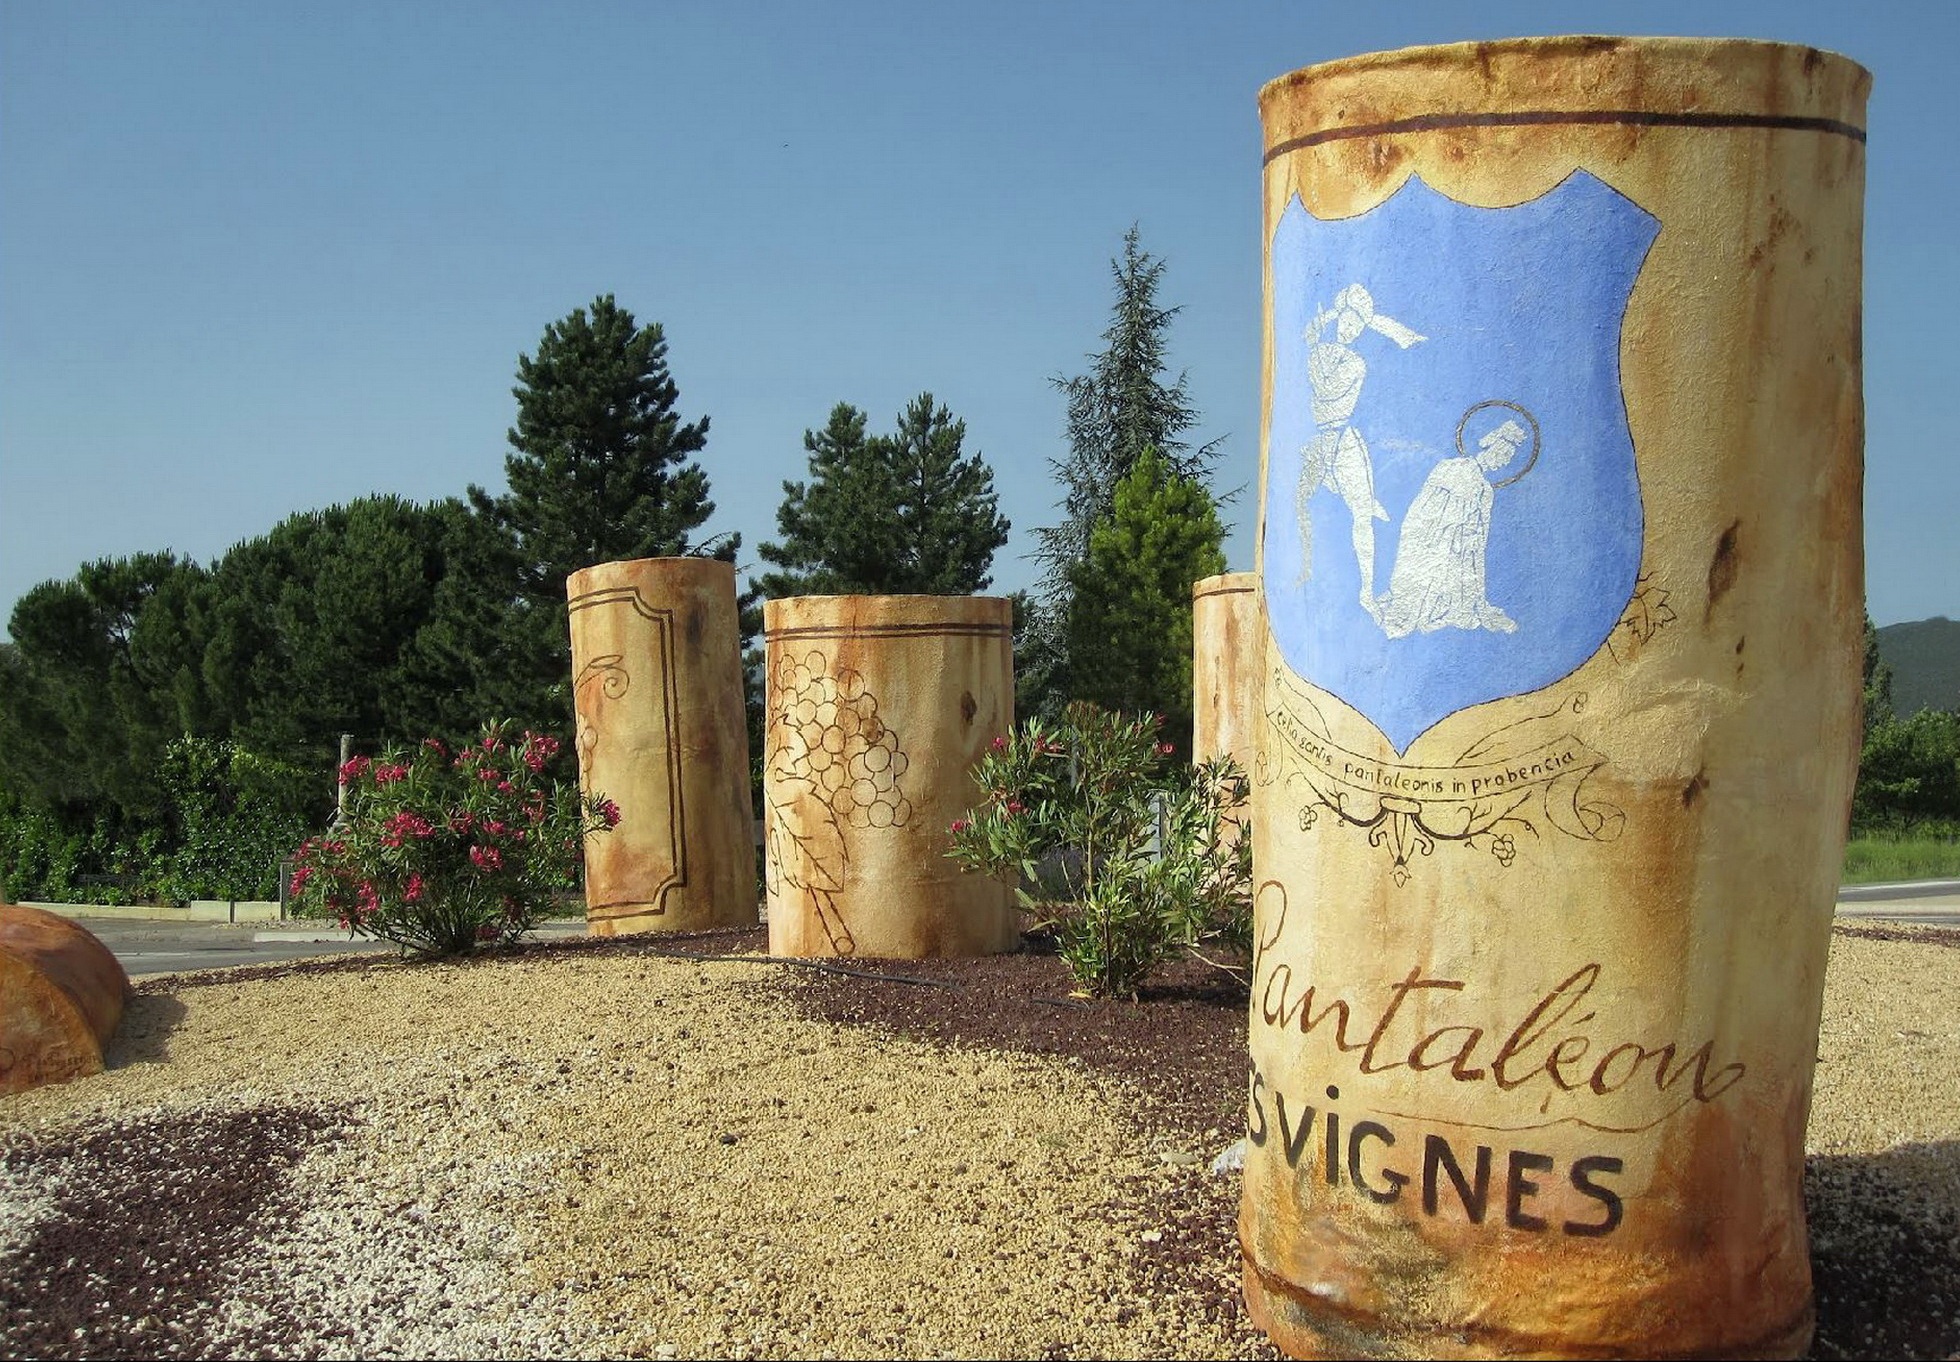
wine, drink, bottle, red wine, alcohol, wine bottle, cork, oak, natural product, bottle opener, corkscrew, closures, wine corks, bottle corks, bottle closure, wine tasting, cork oak, wineries, wine trade, wine varieties, man made object